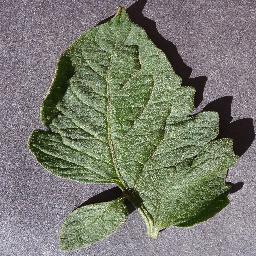
Label: Tomato___healthy